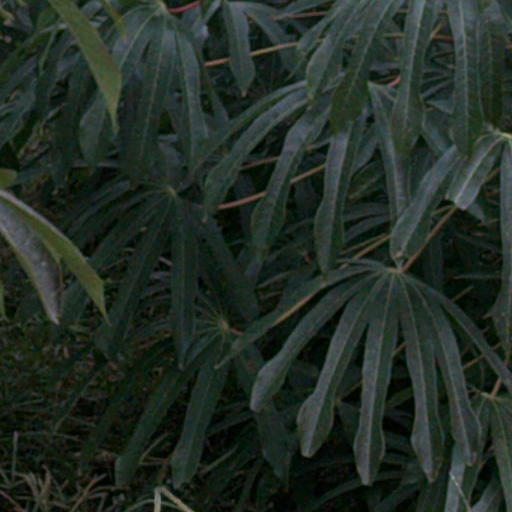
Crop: cassava